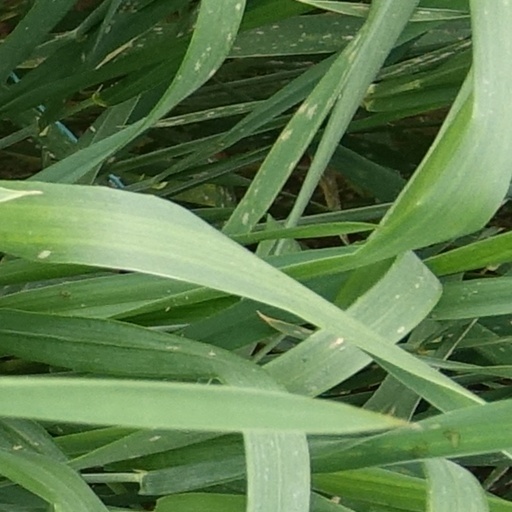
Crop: wheat